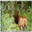
Label: deer